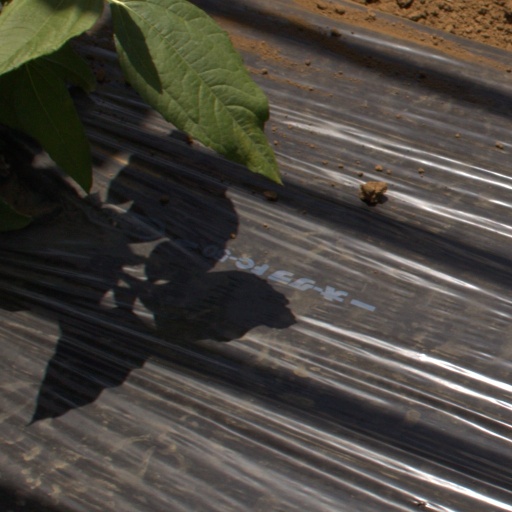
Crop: Jerusalem artichoke